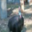
Label: bird